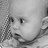
Emotion: surprise